James S. White

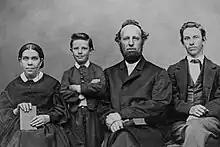
James and Ellen White family in 1865.

James White was born on August 4, 1821, in the town of Palmyra, Maine. The fifth of nine children, James was a sickly child who suffered fits and seizures. Poor eyesight prevented him from obtaining much education and he was required to work on the family farm. At age 16 his eyesight improved and he enrolled at a local academy. He earned a teaching certificate in the common branches and briefly taught at an elementary school. He was baptized into the Christian Connexion at age 15. He learned of the Millerite message from his parents and after hearing powerful preaching at an advent camp meeting in Exeter, Maine, White decided to leave teaching and become a preacher. Consequently, he has ordained a minister of the Christian Connexion in 1843. White was a powerful preacher, and it is recorded that during the winter of 1843, 1,000 people accepted the Millerite message owing to his preaching. At times, however, White was met with angry mobs who hurled snowballs at him. During these early travels he met Ellen G. Harmon whom he married on August 30, 1846. James White and Ellen G. White had four boys, Henry Nichols (1847–1863), James Edson (1849–1928), William Clarence (1854–1937) and John Herbert (1860–1860).